Quanteisha

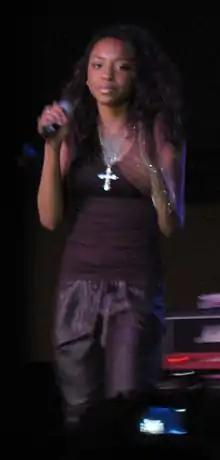
Quanteisha performing at the Edmonton Expo Centre.

Quanteisha Benjamin, often referred to as Q-Benjamin, is a Canadian R&B singer.